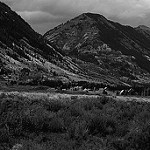
Label: B & W